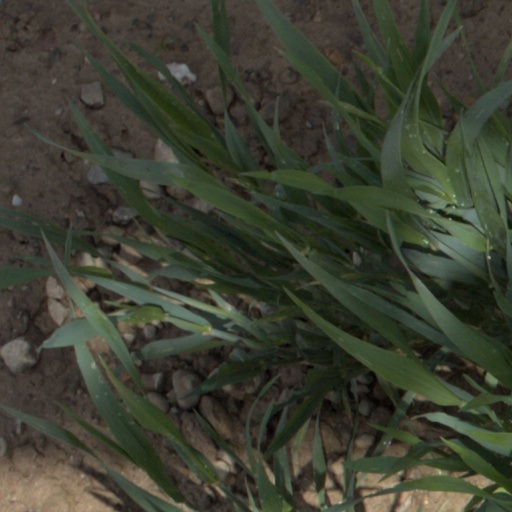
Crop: wheat